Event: Nepal Earthquake
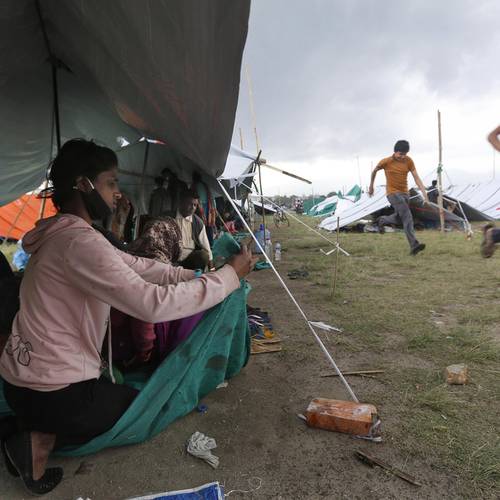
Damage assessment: damage